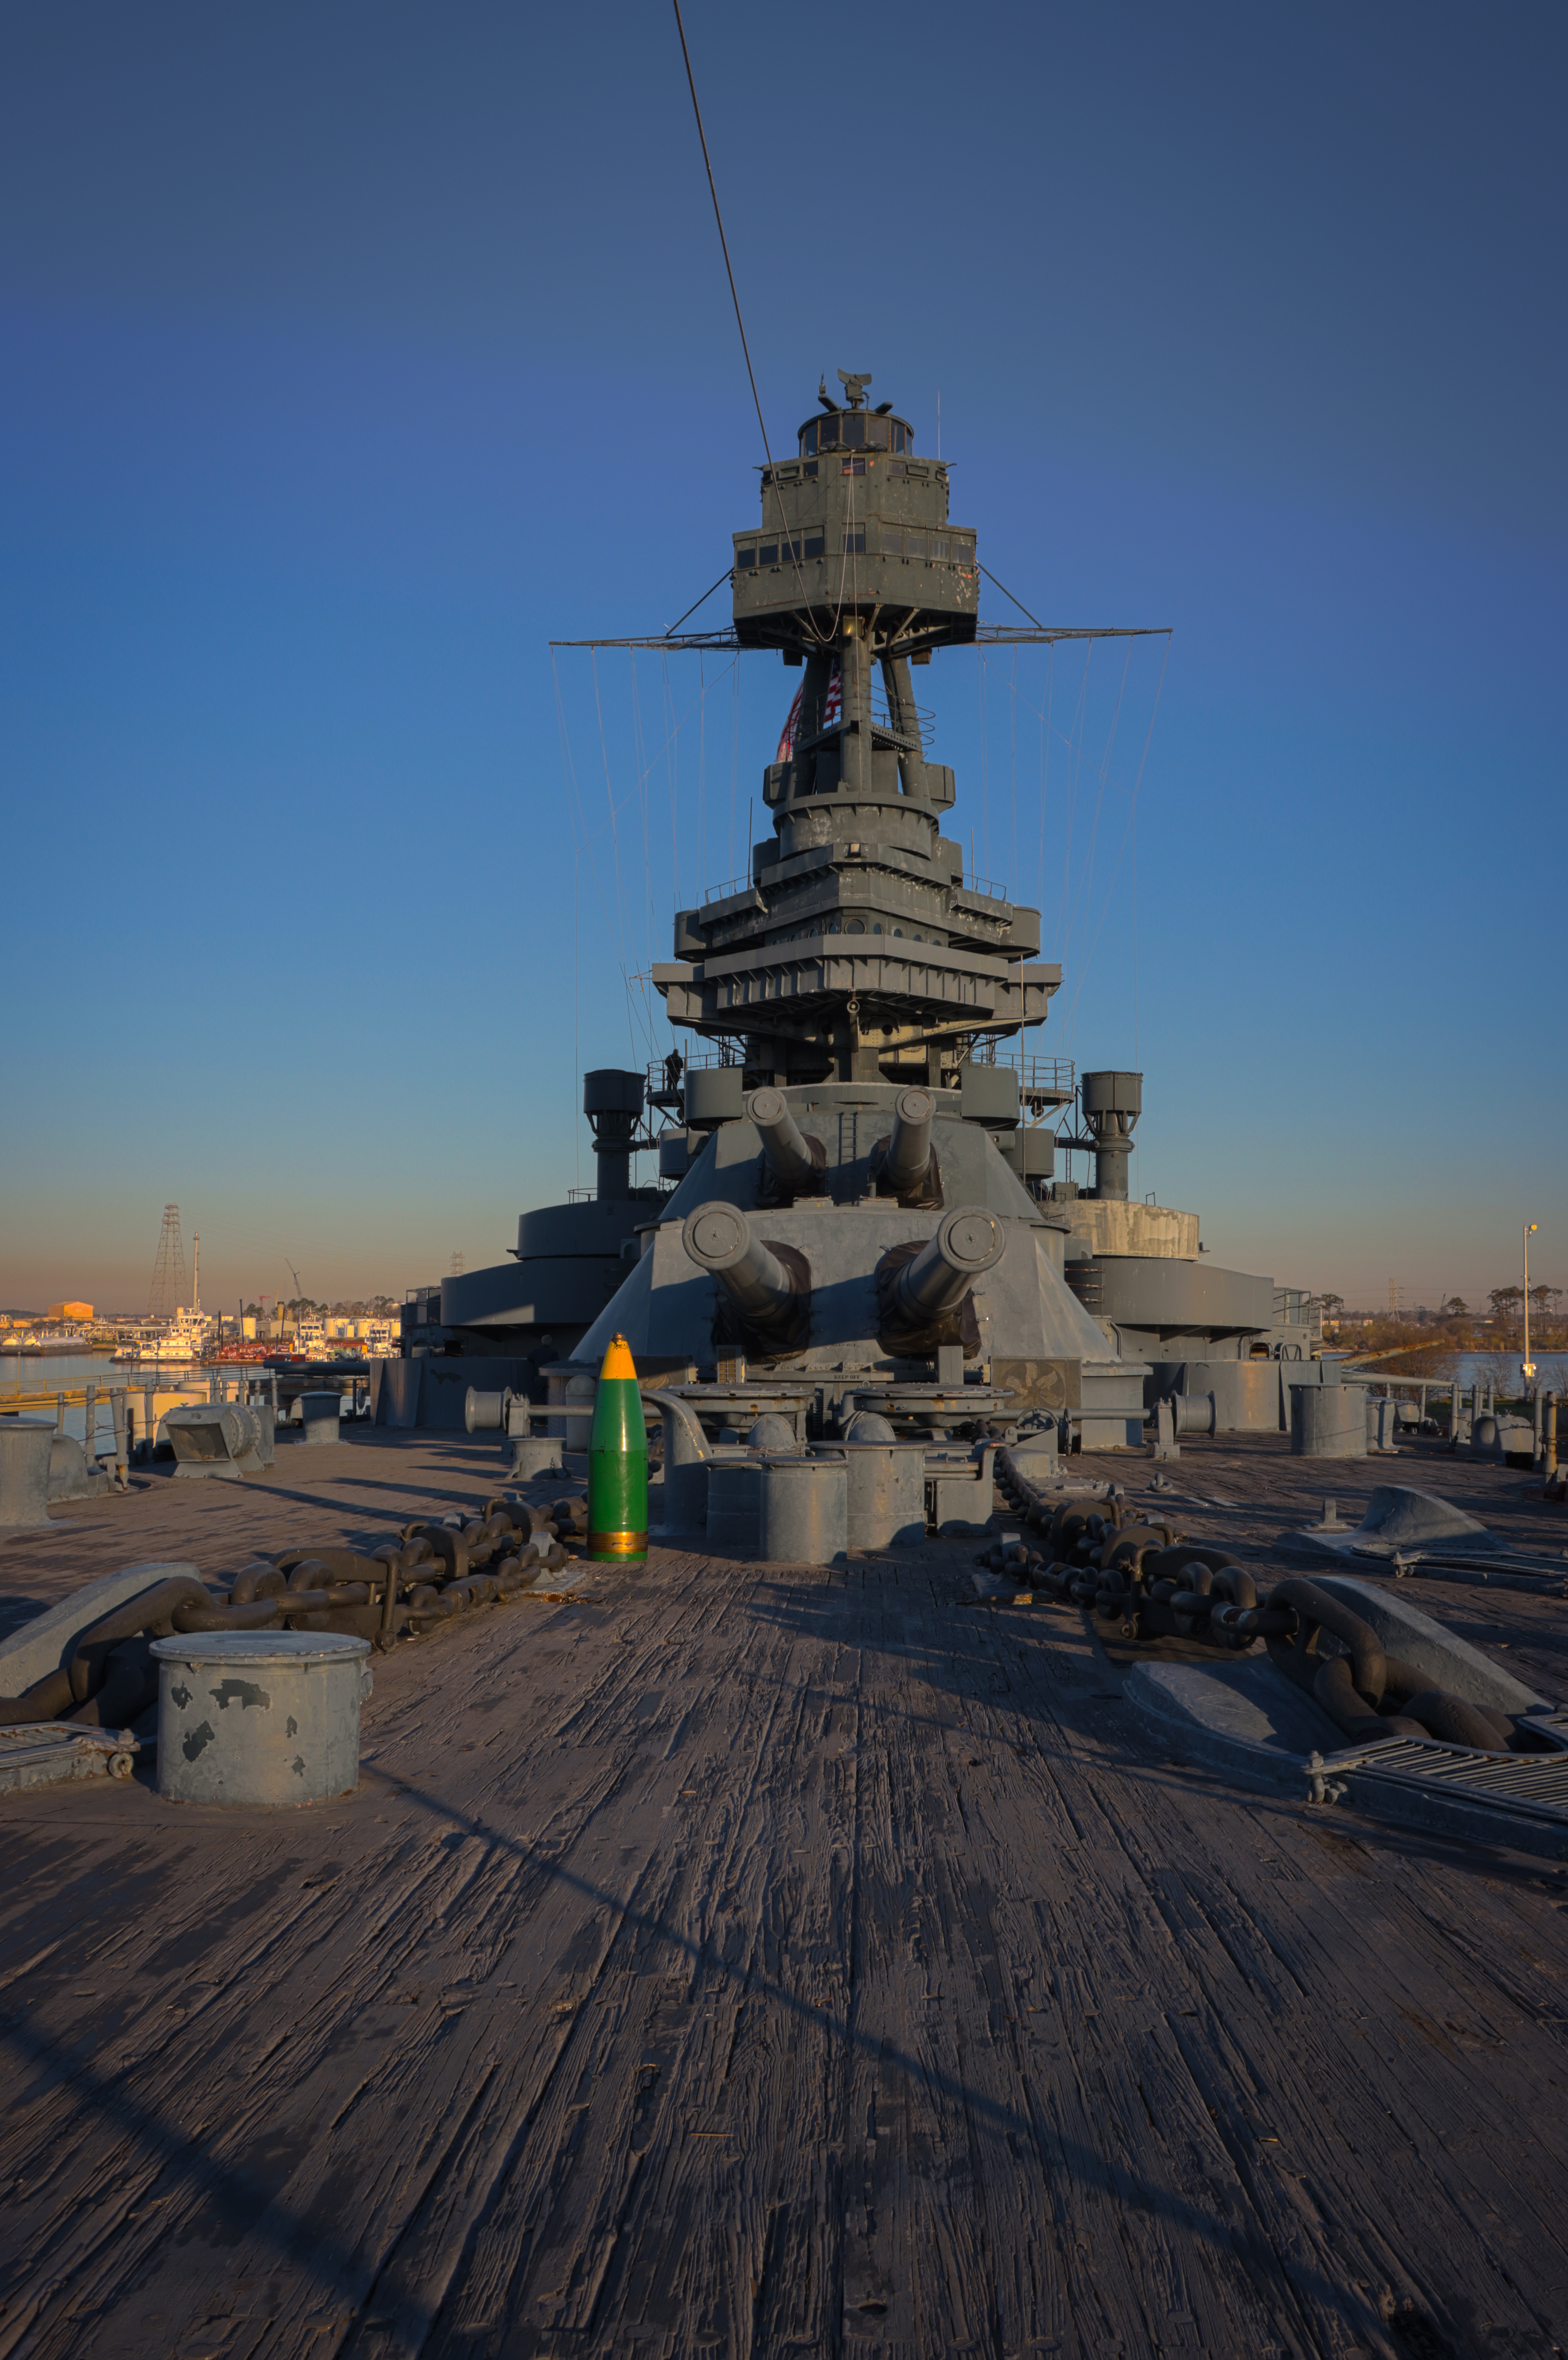
texas, water, sky, outdoors, ship, barge, boat, tower, building, wood, horizon, city, roof, landscape, snow, cloud, winter, monument, dusk, evening, sculpture, spire, naval ship, finial, tree